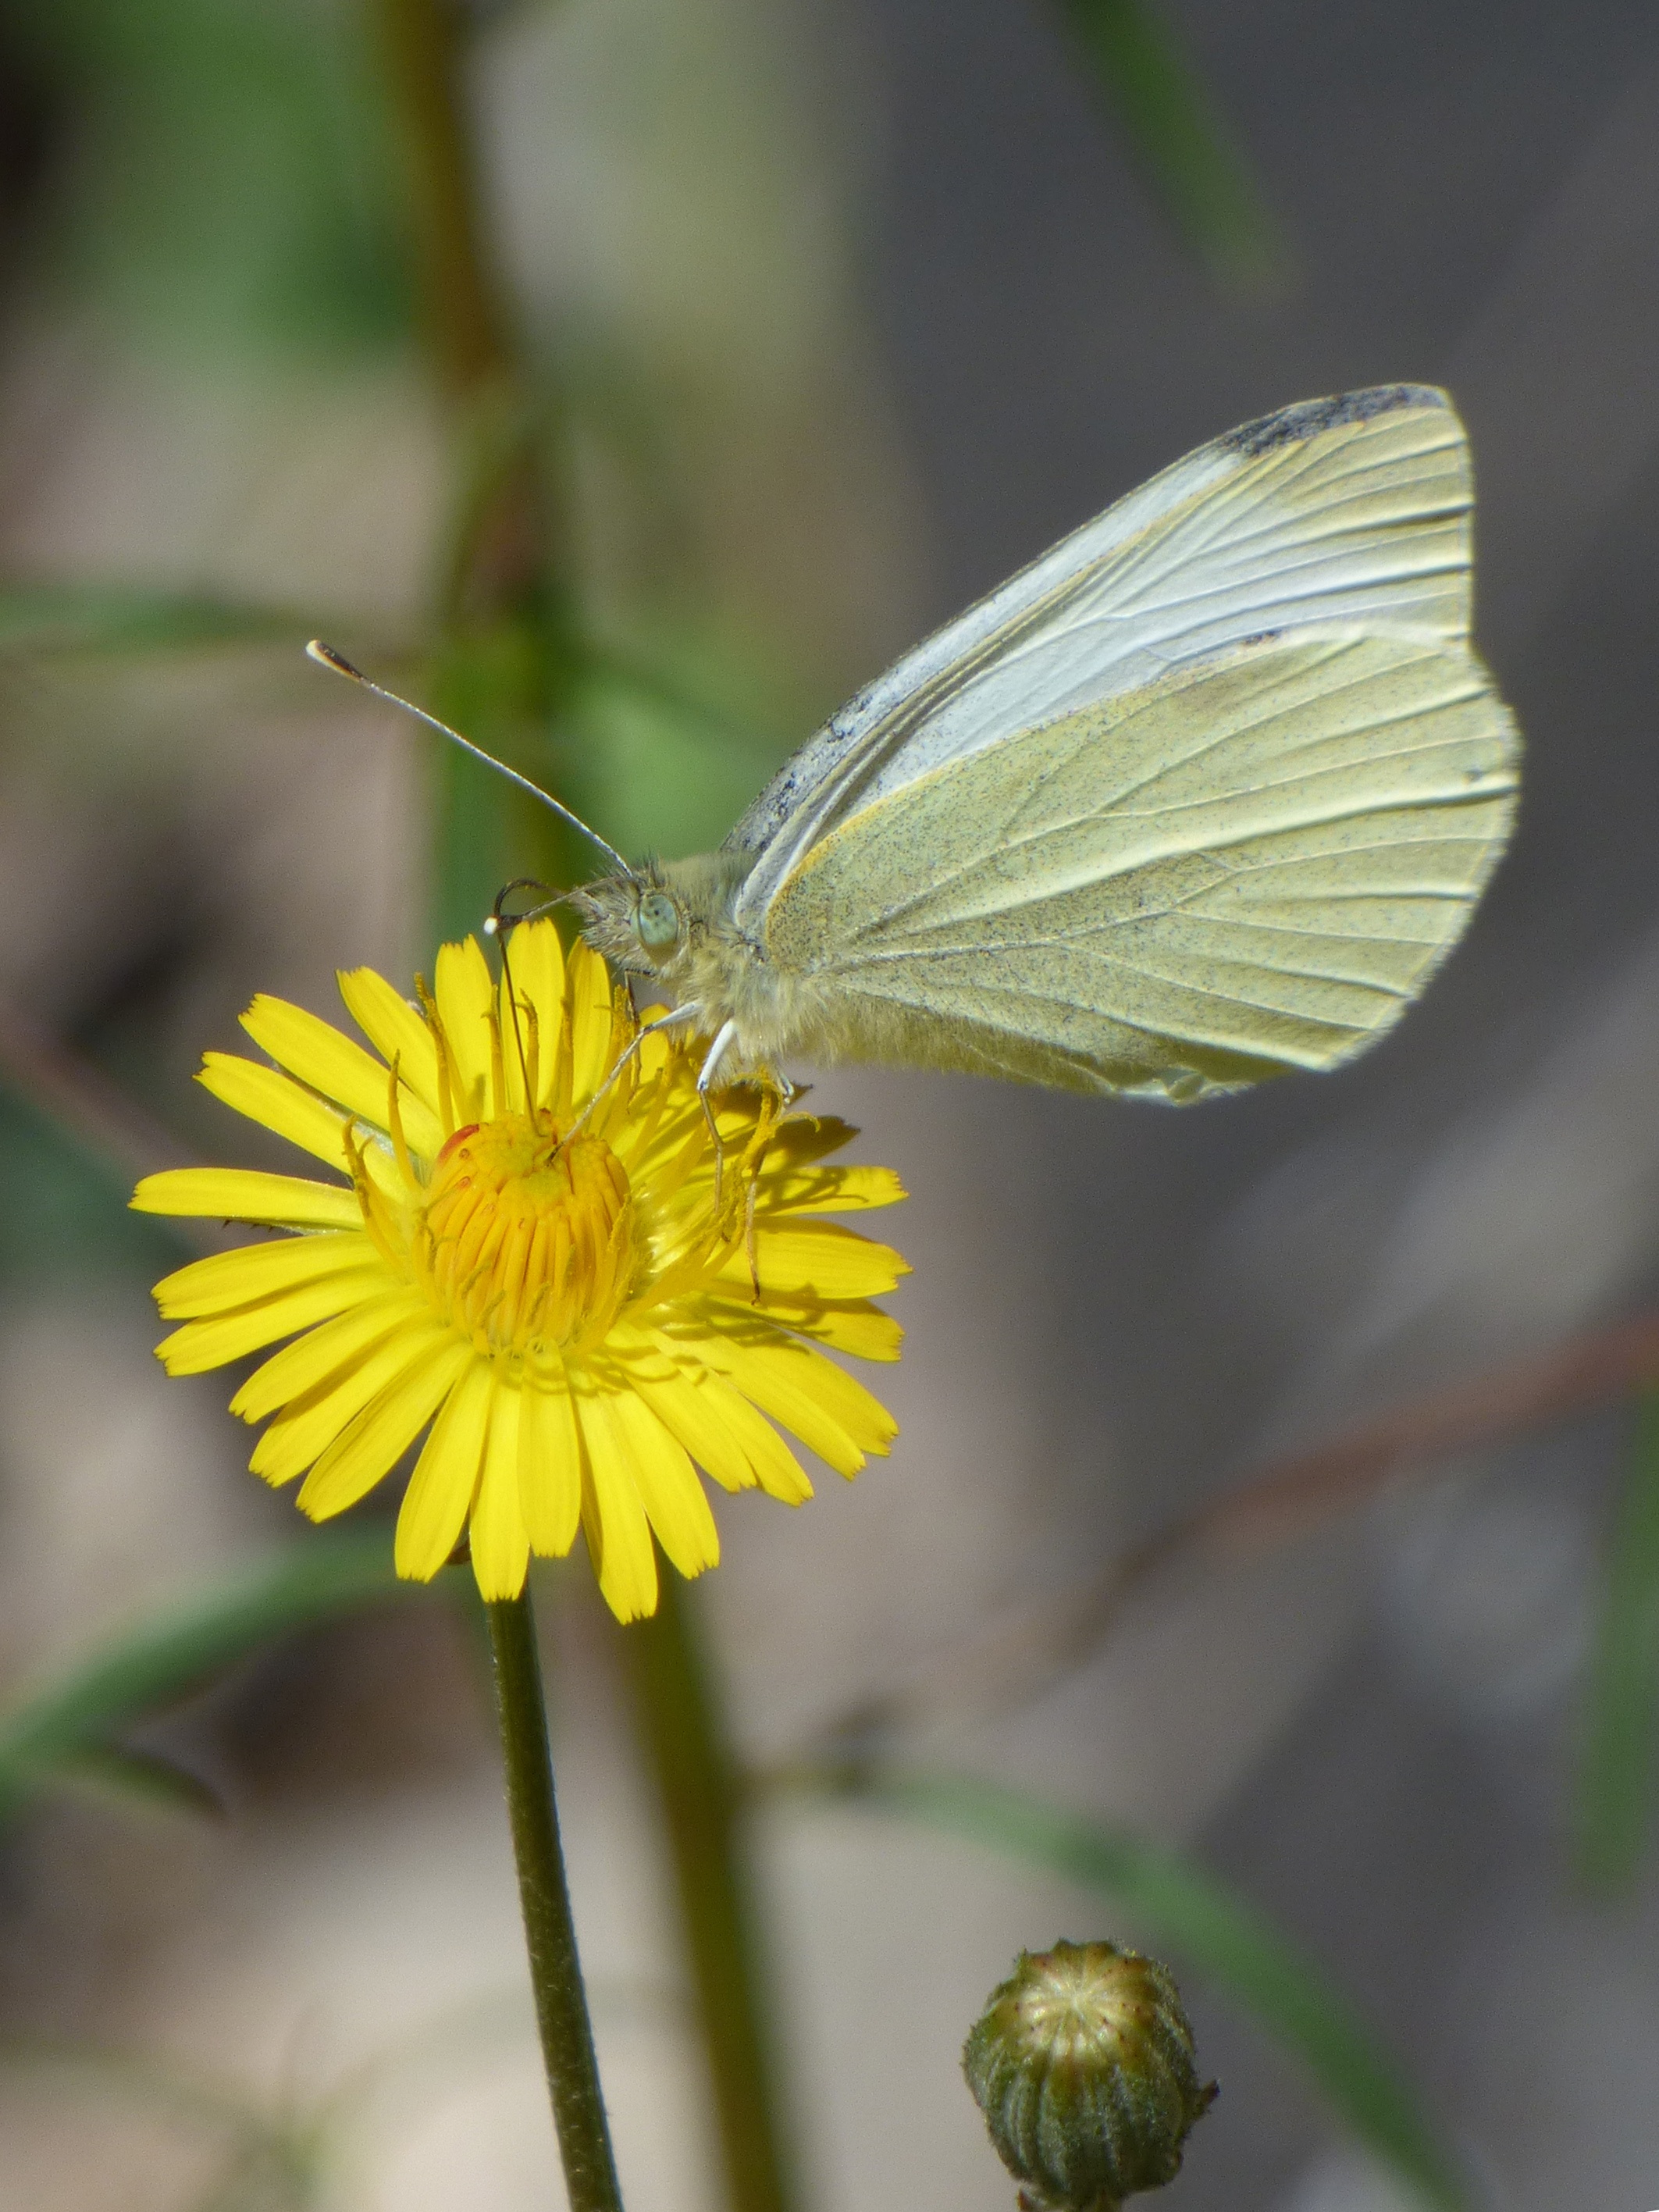
nature, plant, photography, dandelion, flower, petal, insect, botany, butterfly, yellow, flora, fauna, wild flower, invertebrate, wildflower, close up, nectar, pieridae, macro photography, libar, pieris rapae, white butterfly, blanqueta cabbage, plant stem, moths and butterflies, lycaenid, colias